1923 Illinois Fighting Illini football team

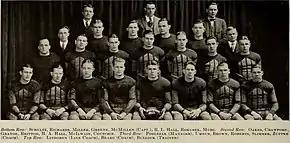
The 1923 Illinois squad, official team picture.

The following Illinois players received honors on the 1923 All-America college football team and/or the 1923 All-Big Ten Conference football team: